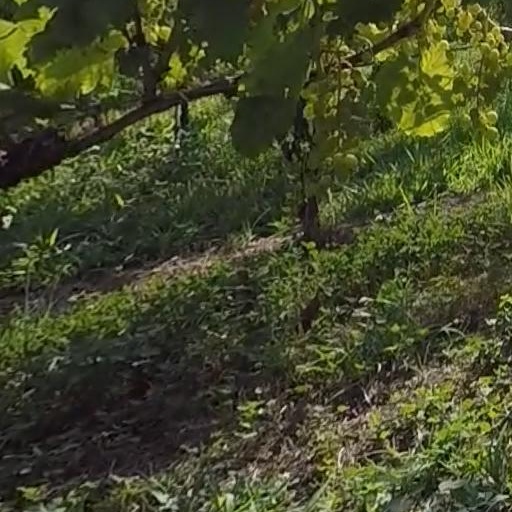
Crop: grape